Renegade Riders

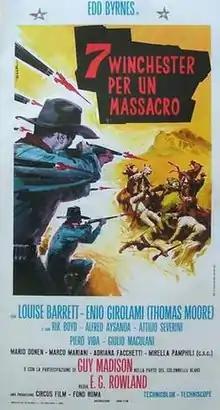

Payment in Blood is a 1967 Italian Spaghetti Western film. It represents the official film debut for director Enzo G. Castellari of "Few Dollars for Django". The film stars Edd Byrnes and Guy Madison.